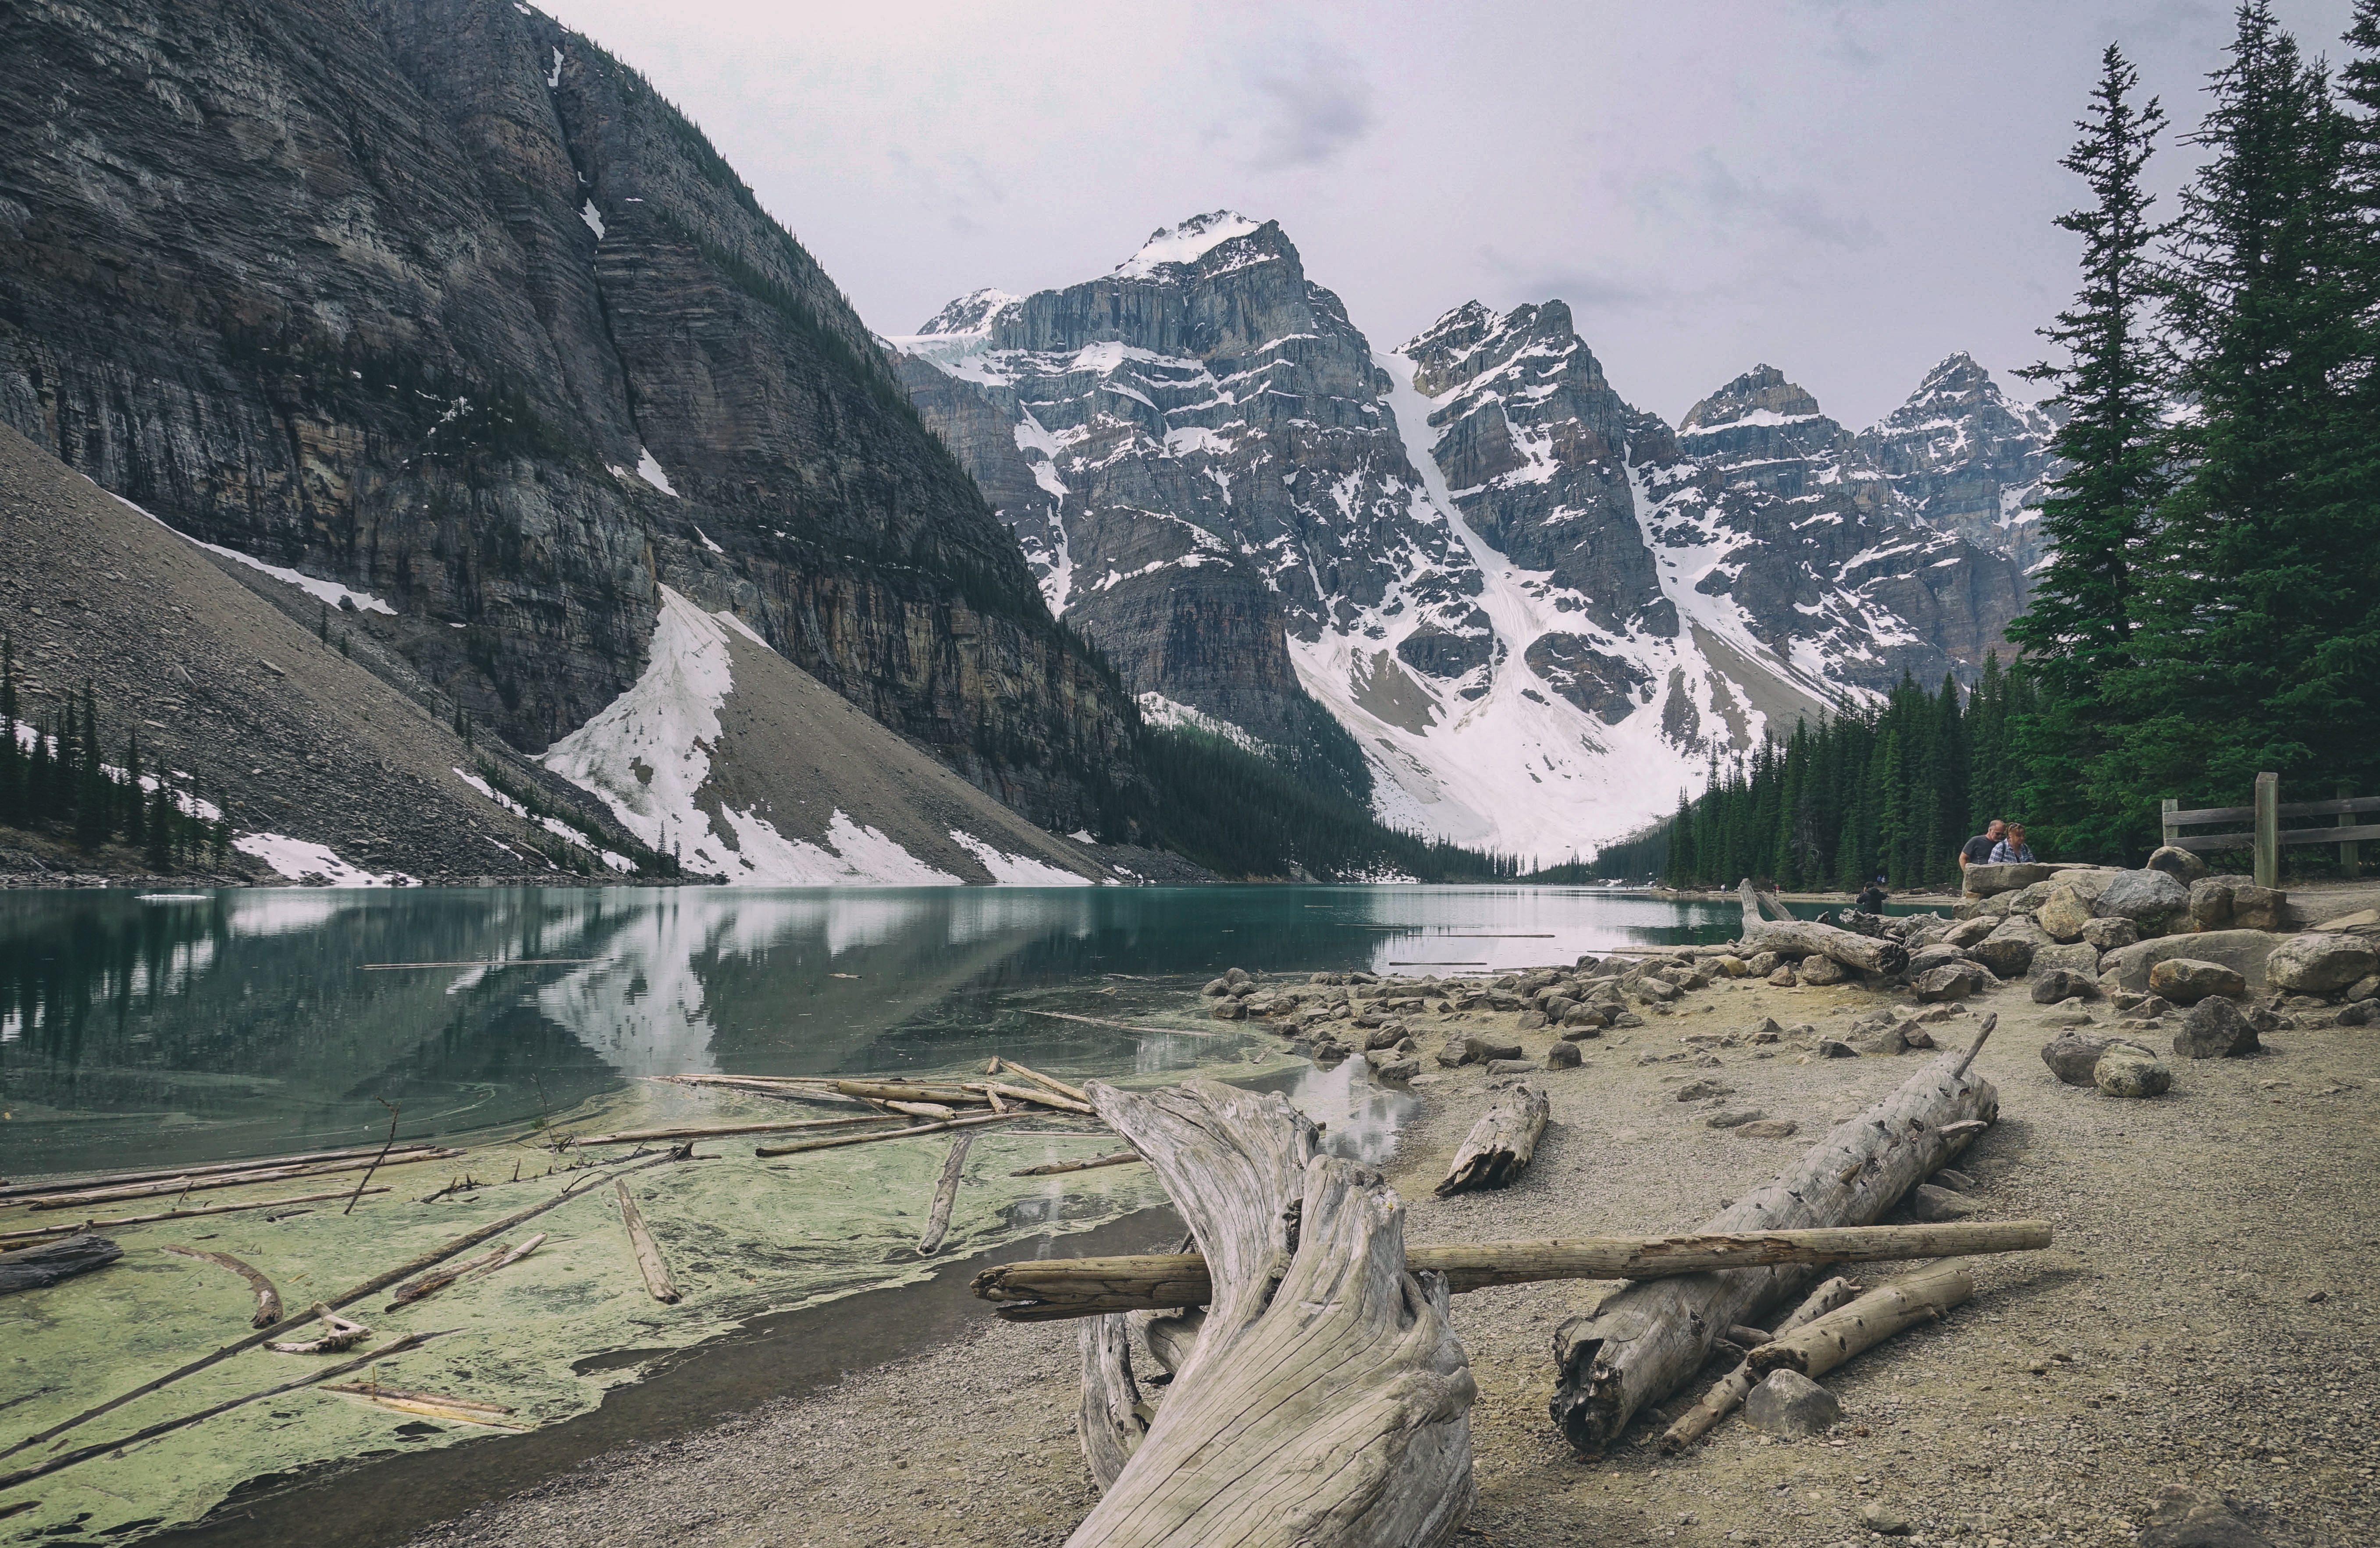
landscape, tree, water, wilderness, mountain, lake, valley, mountain range, reflection, glacier, fjord, reservoir, national park, bank, cirque, moraine, tarn, mountain pass, hill station, glacial lake, glacial landform, geological phenomenon, mount scenery